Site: brandenburg
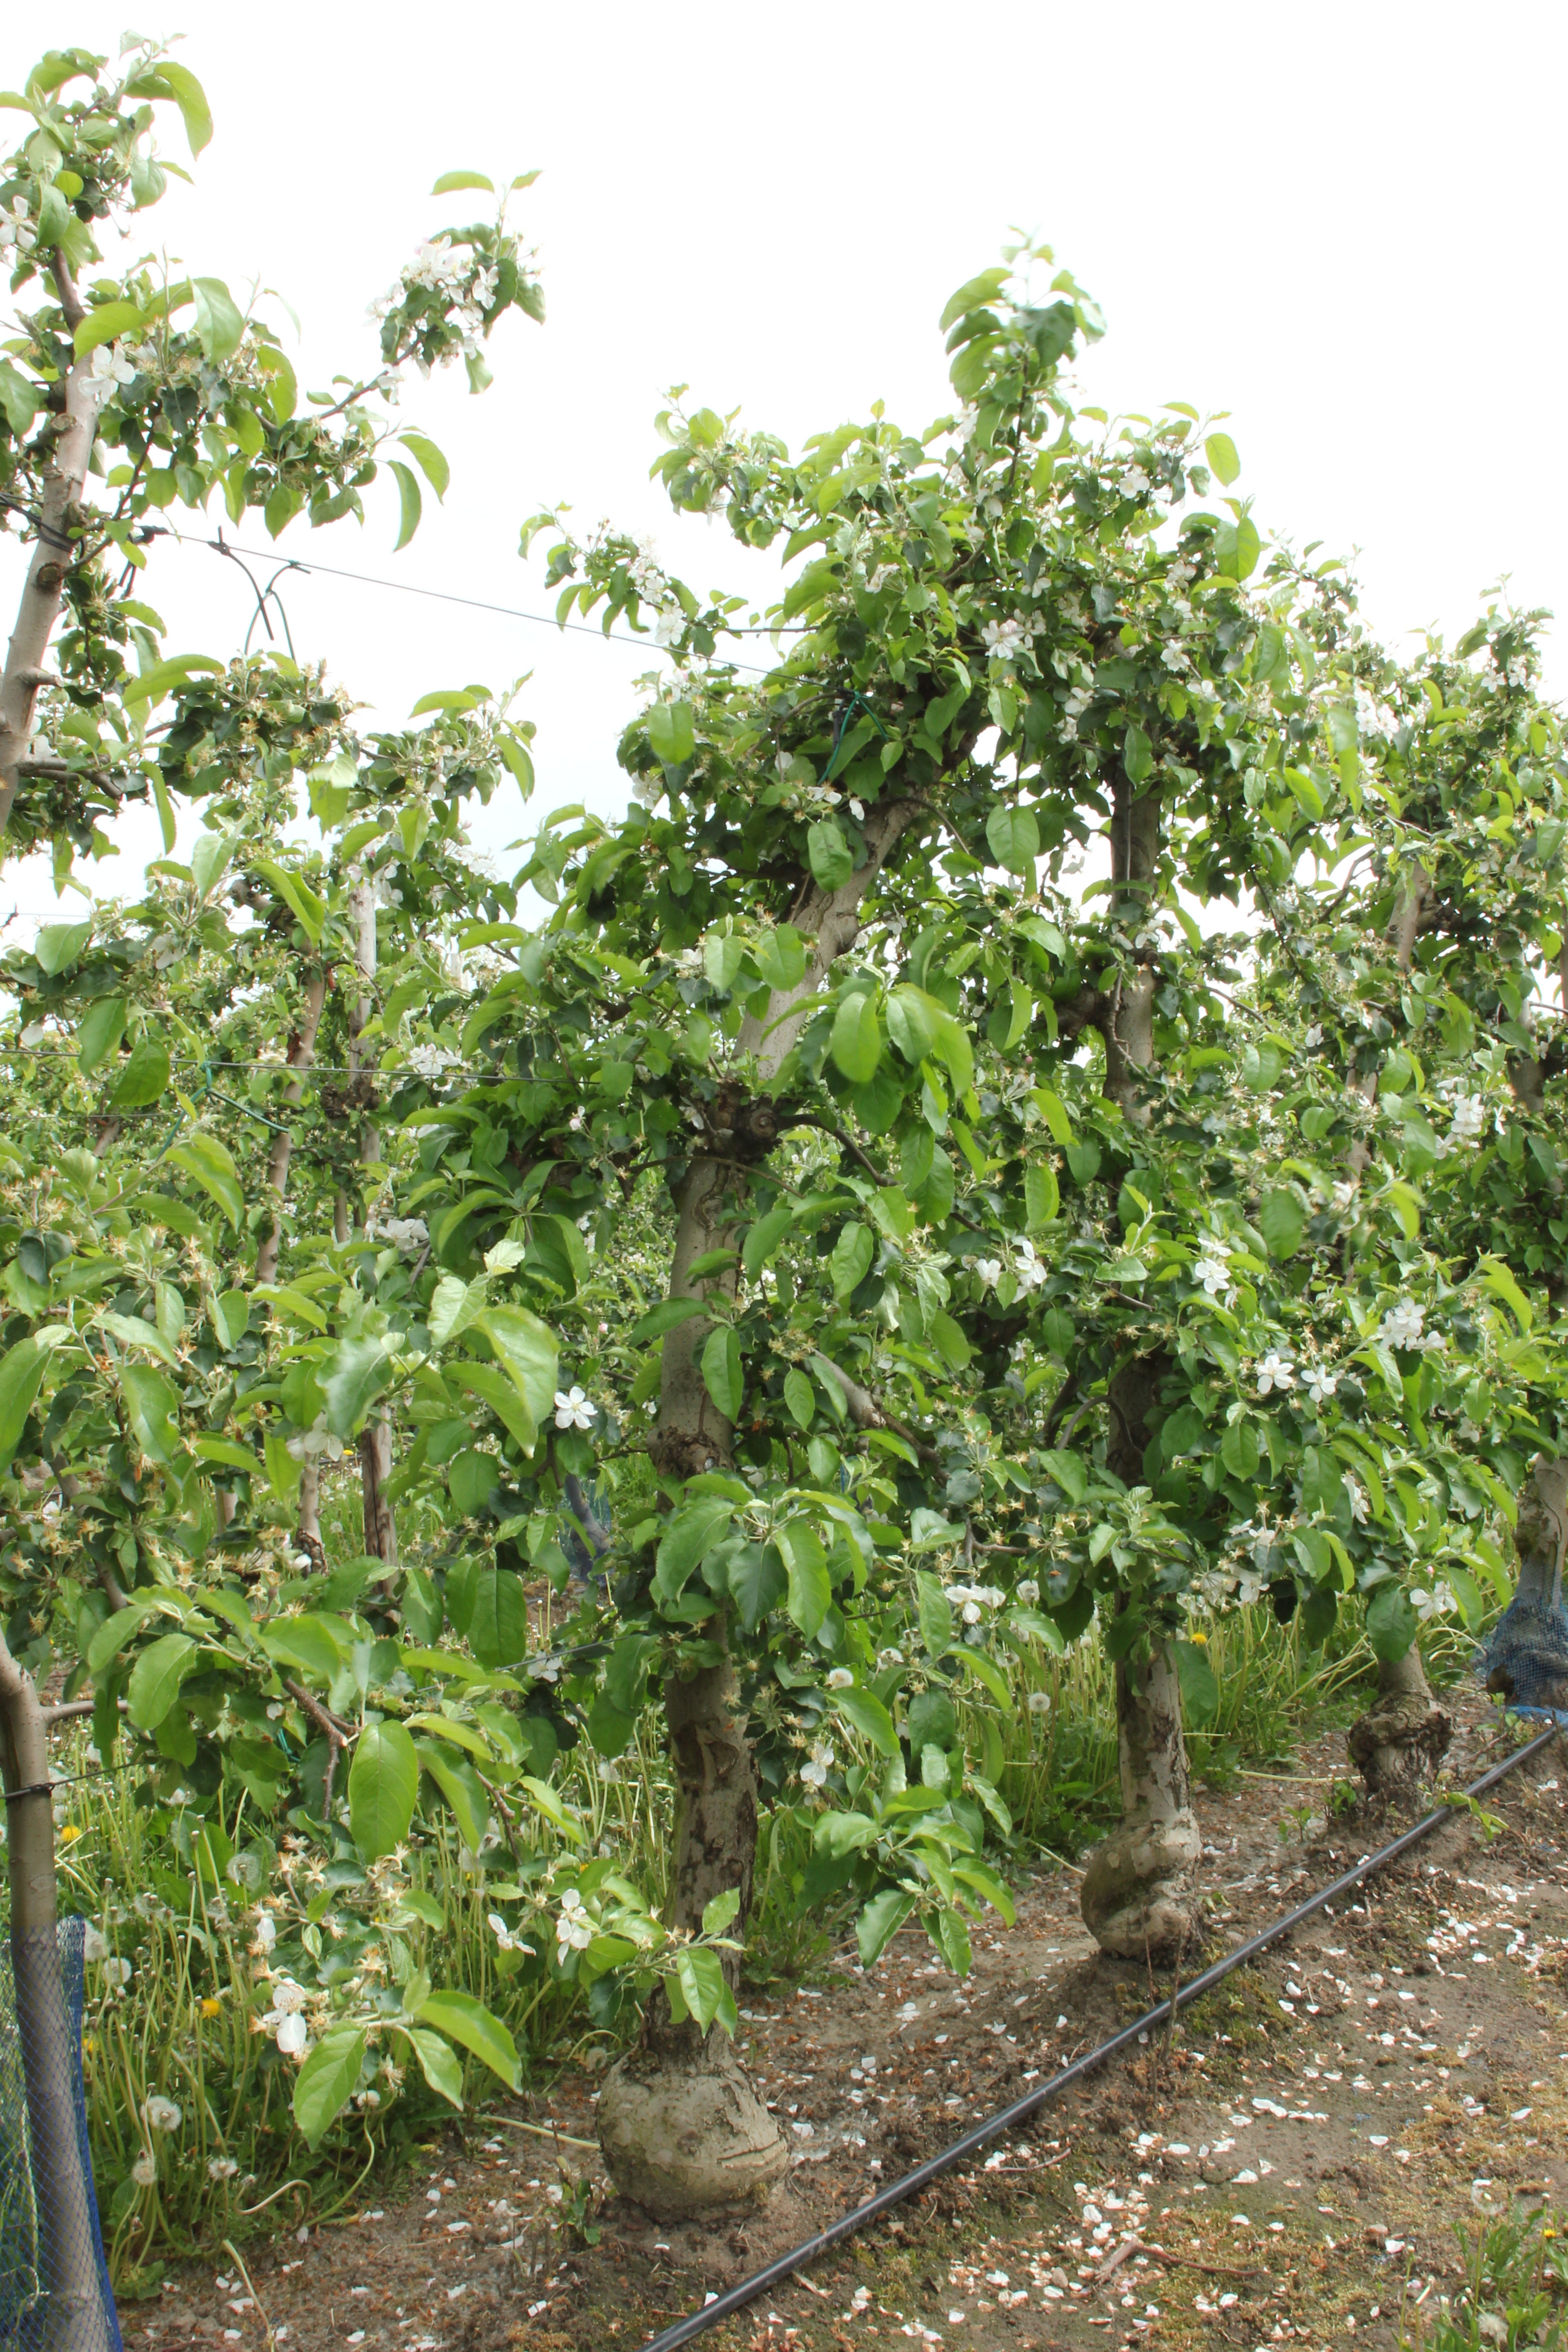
Growth stage (BBCH 67): Flowering